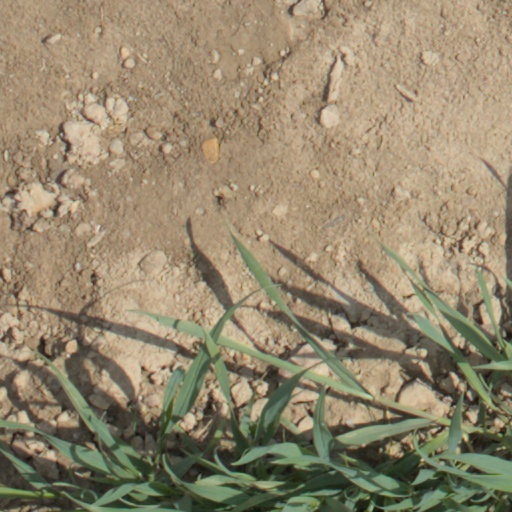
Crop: wheat